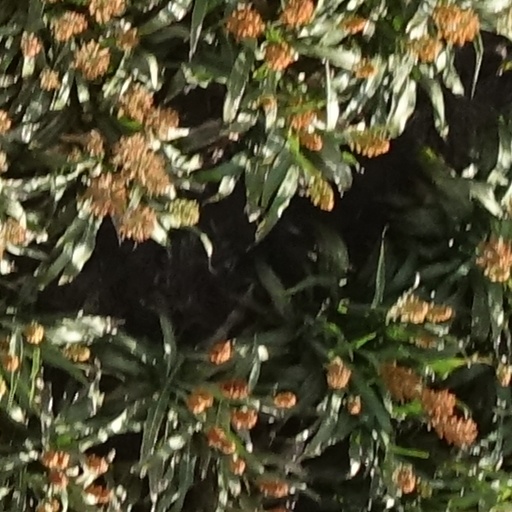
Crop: sorghum